John Rubens Smith

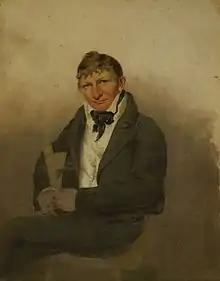
Self-portrait, c. 1817

John Rubens Smith (January 23, 1775 – August 21, 1849) was a London-born painter, printmaker and art instructor who worked in the United States.